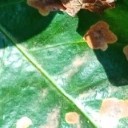
Label: Miner